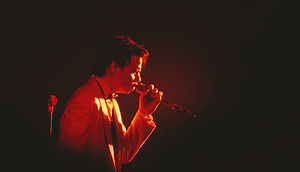
James Chance & The Contortions
James Chance & The Contortions er et punk/jazz-band fra USA.